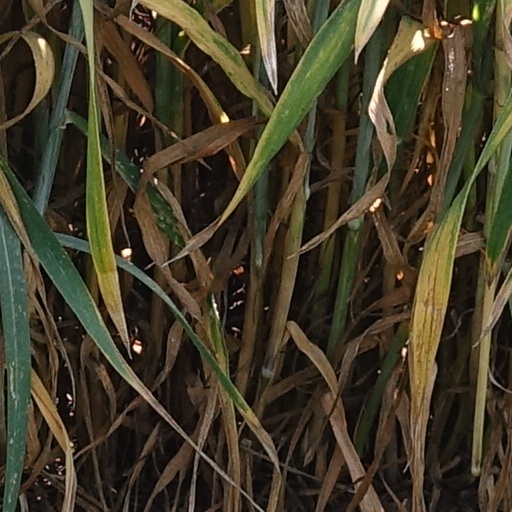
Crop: wheat